Christoffel Pierson

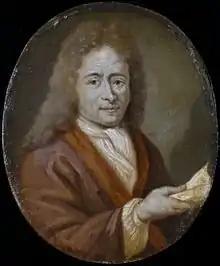
"Portrait by Arnoud van Halen".

Christoffel Pierson (19 May 1631 – 11 August 1714) was a Dutch Golden Age painter.